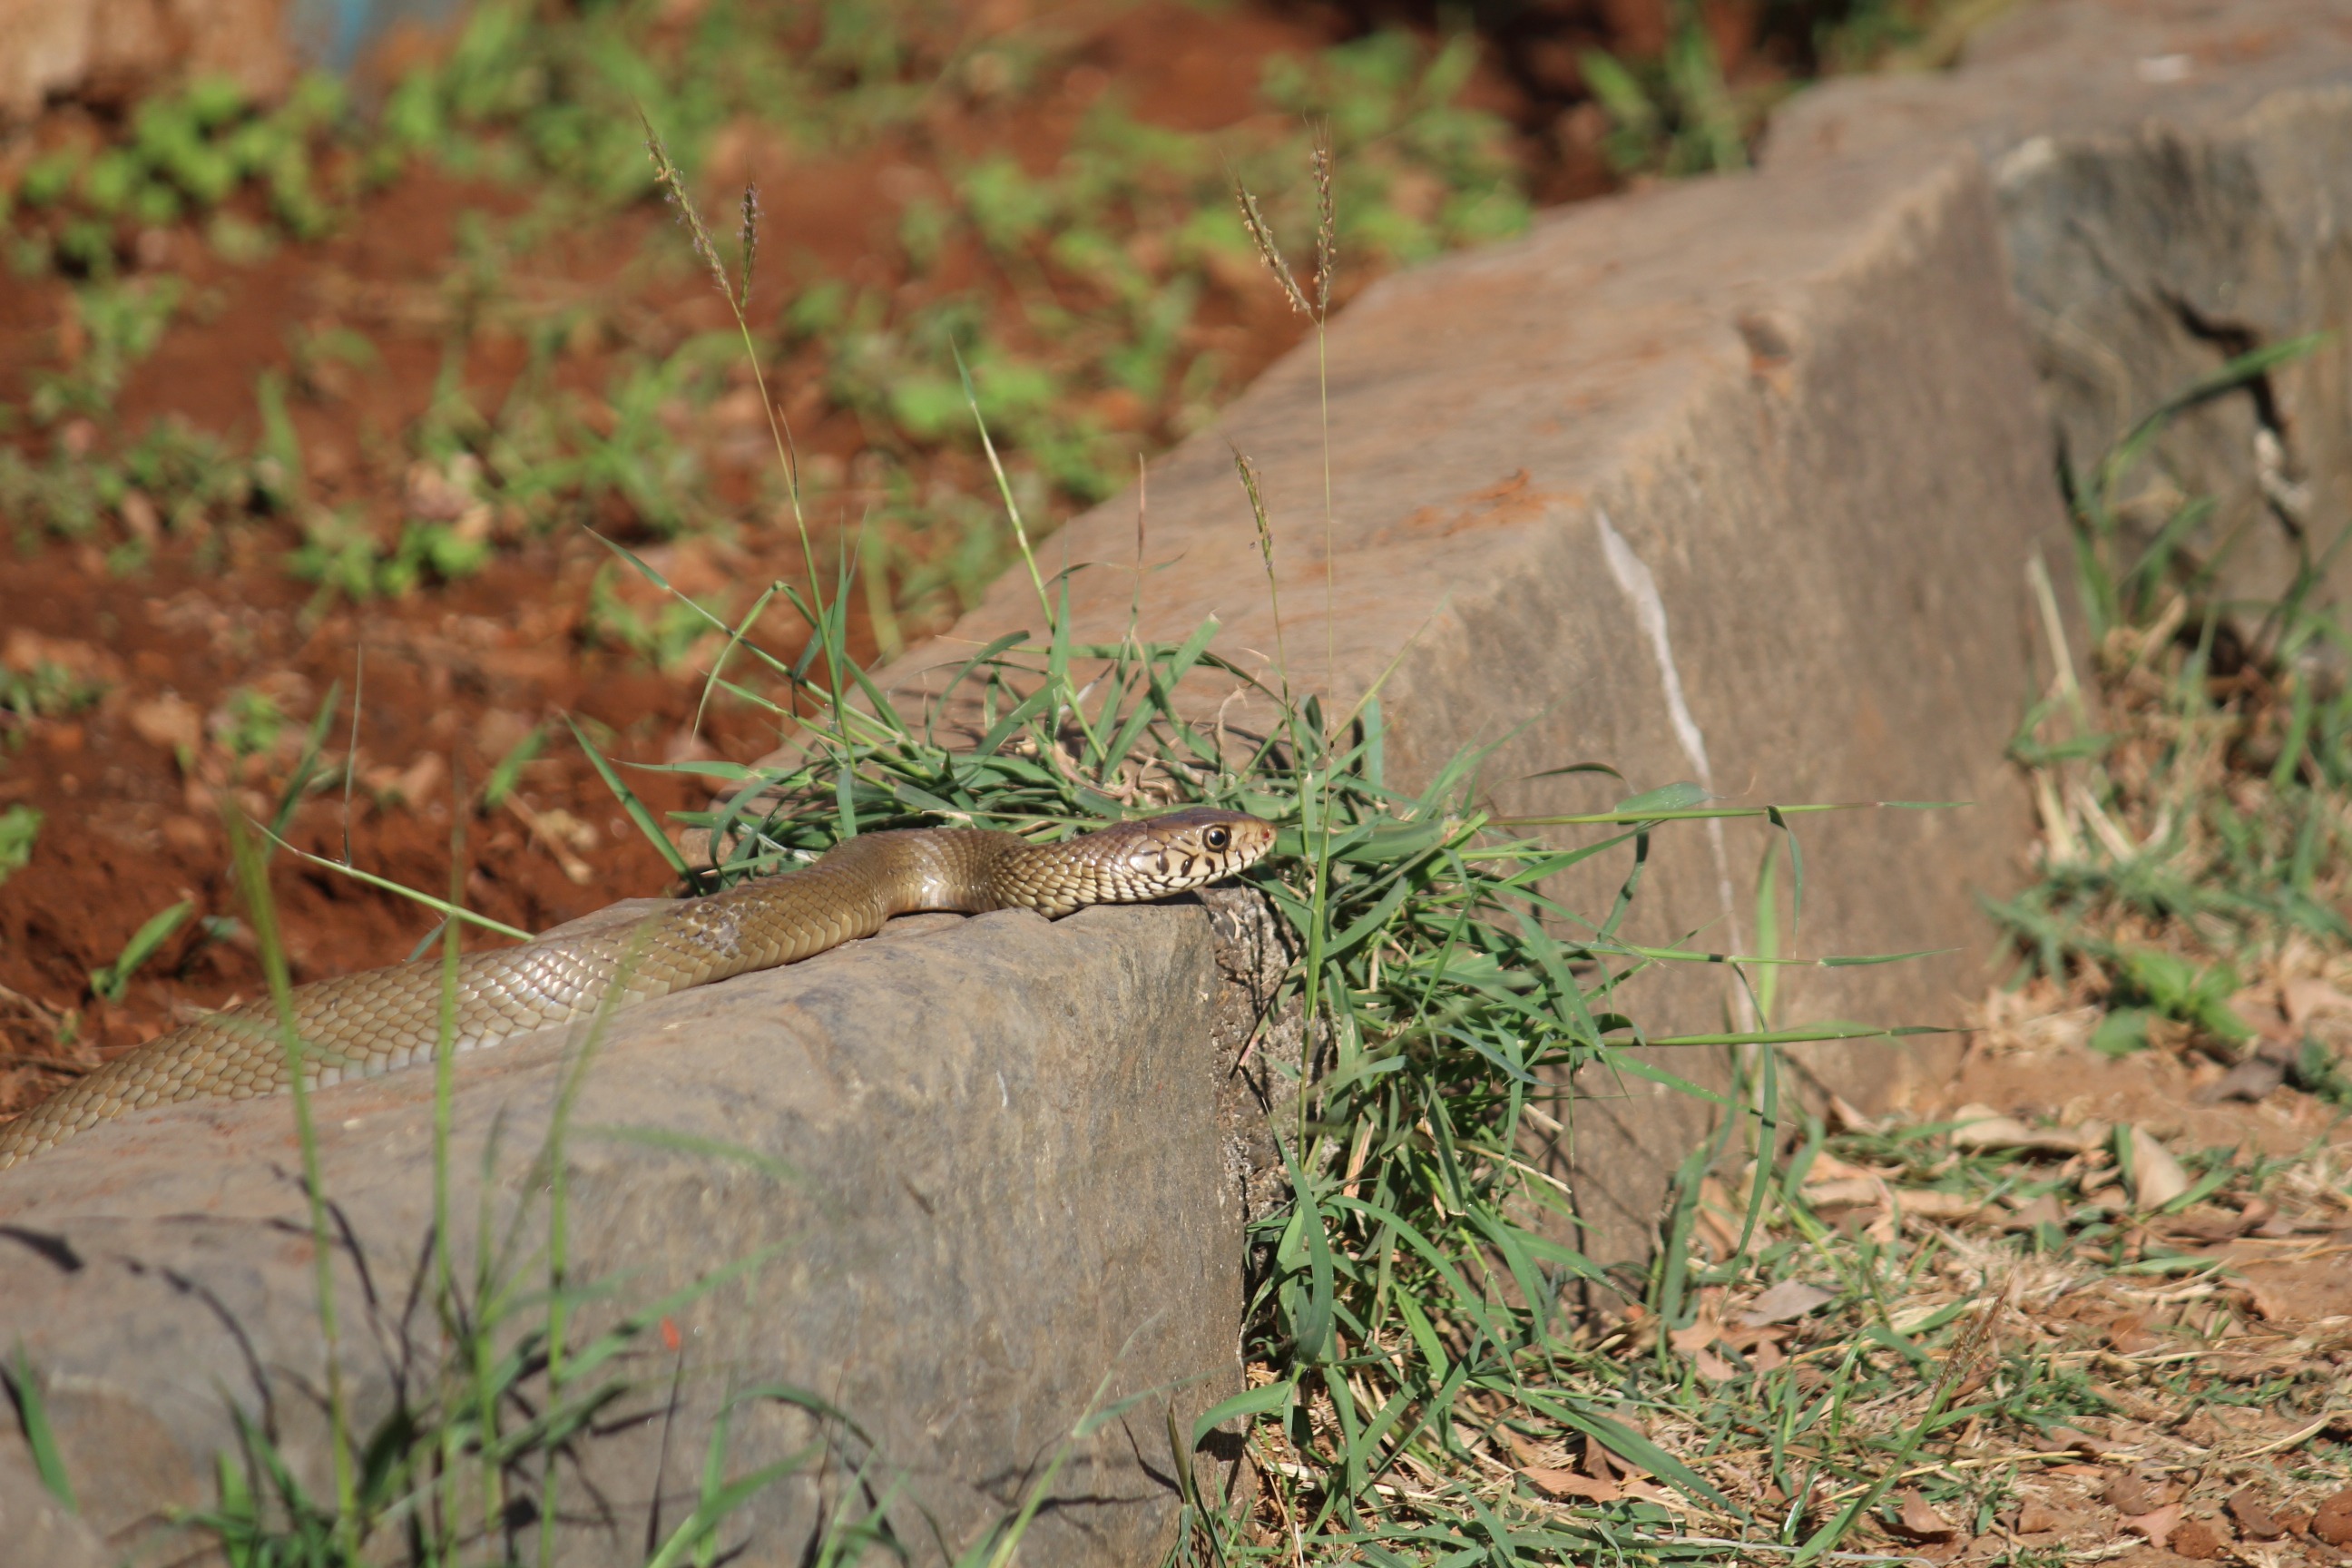
tree, nature, forest, grass, branch, plant, wood, leaf, flower, animal, wildlife, green, autumn, brown, soil, botany, predator, reptile, flora, fauna, snake, india, serpent, natural environment, grass family, woody plant